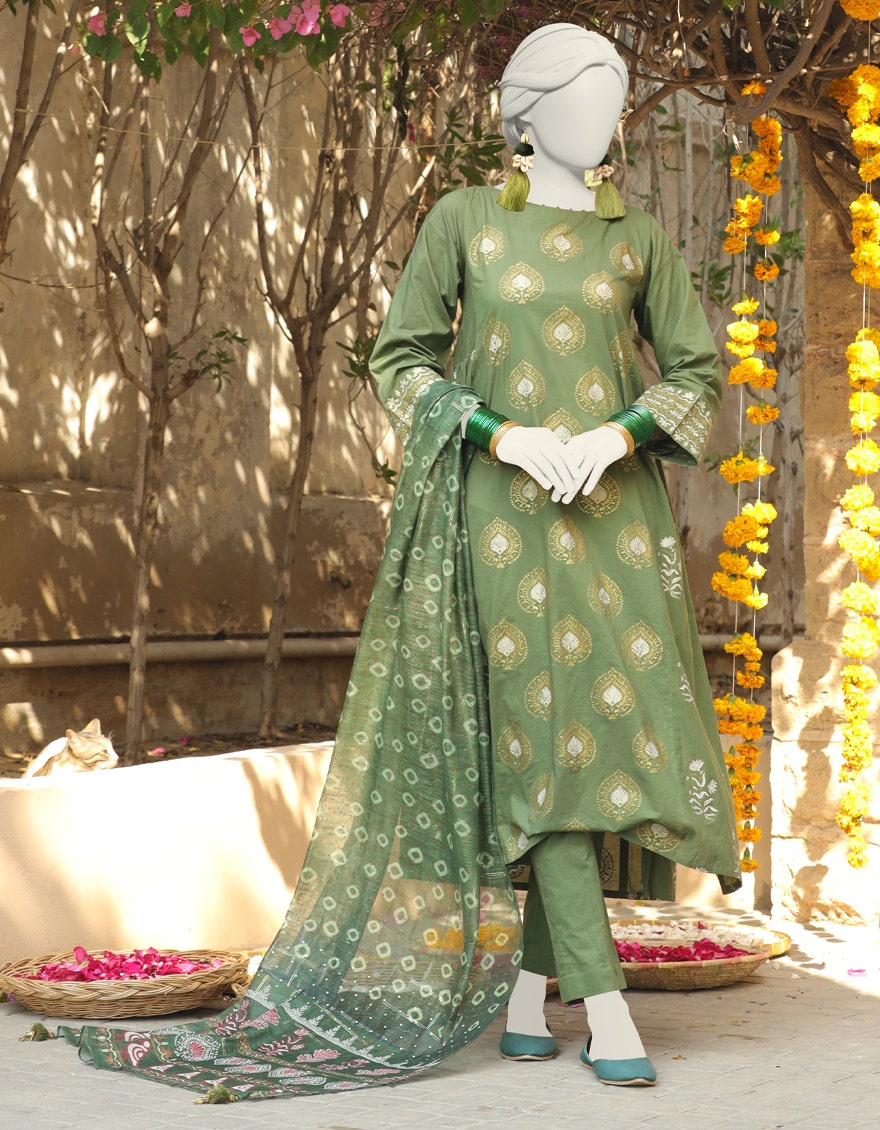
green multi embroidered salwar suit